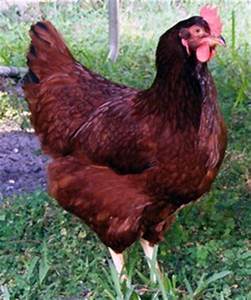
Label: gallina